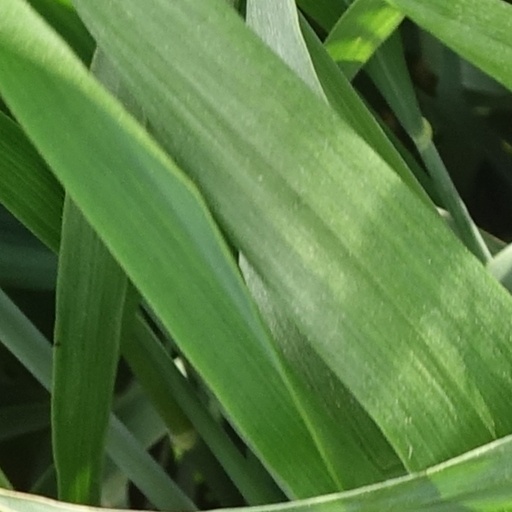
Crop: wheat